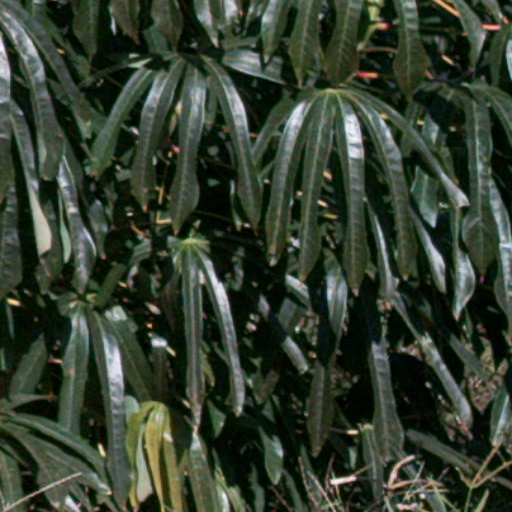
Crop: cassava